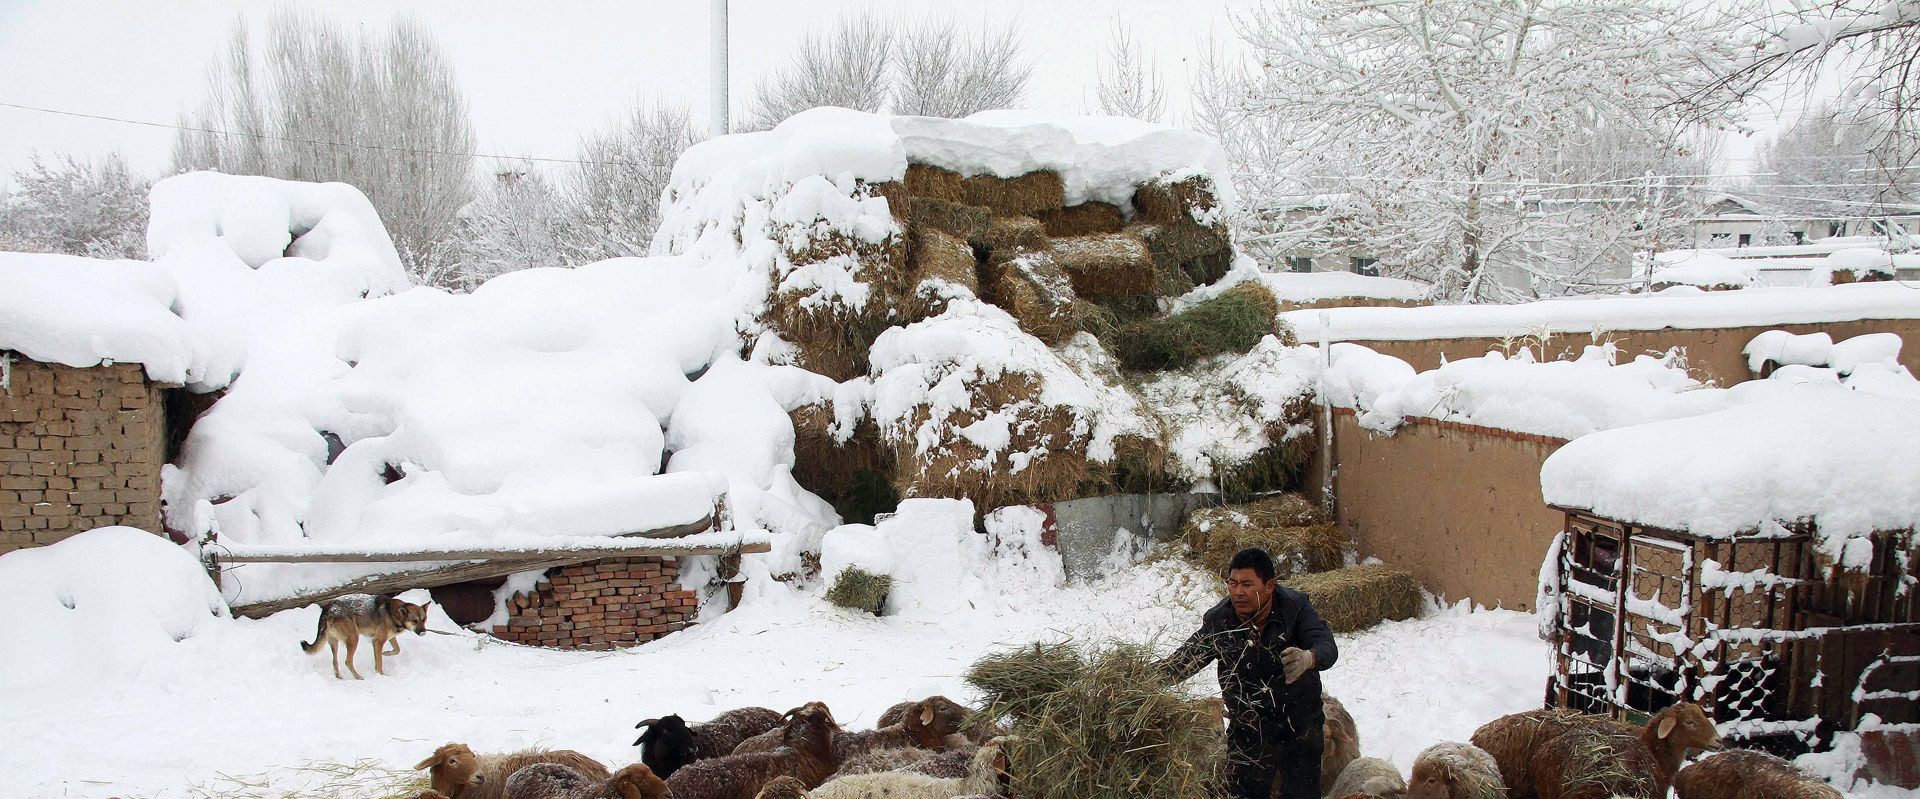
Weather: snow or frosty